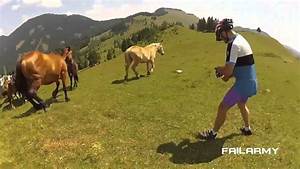
Label: cavallo